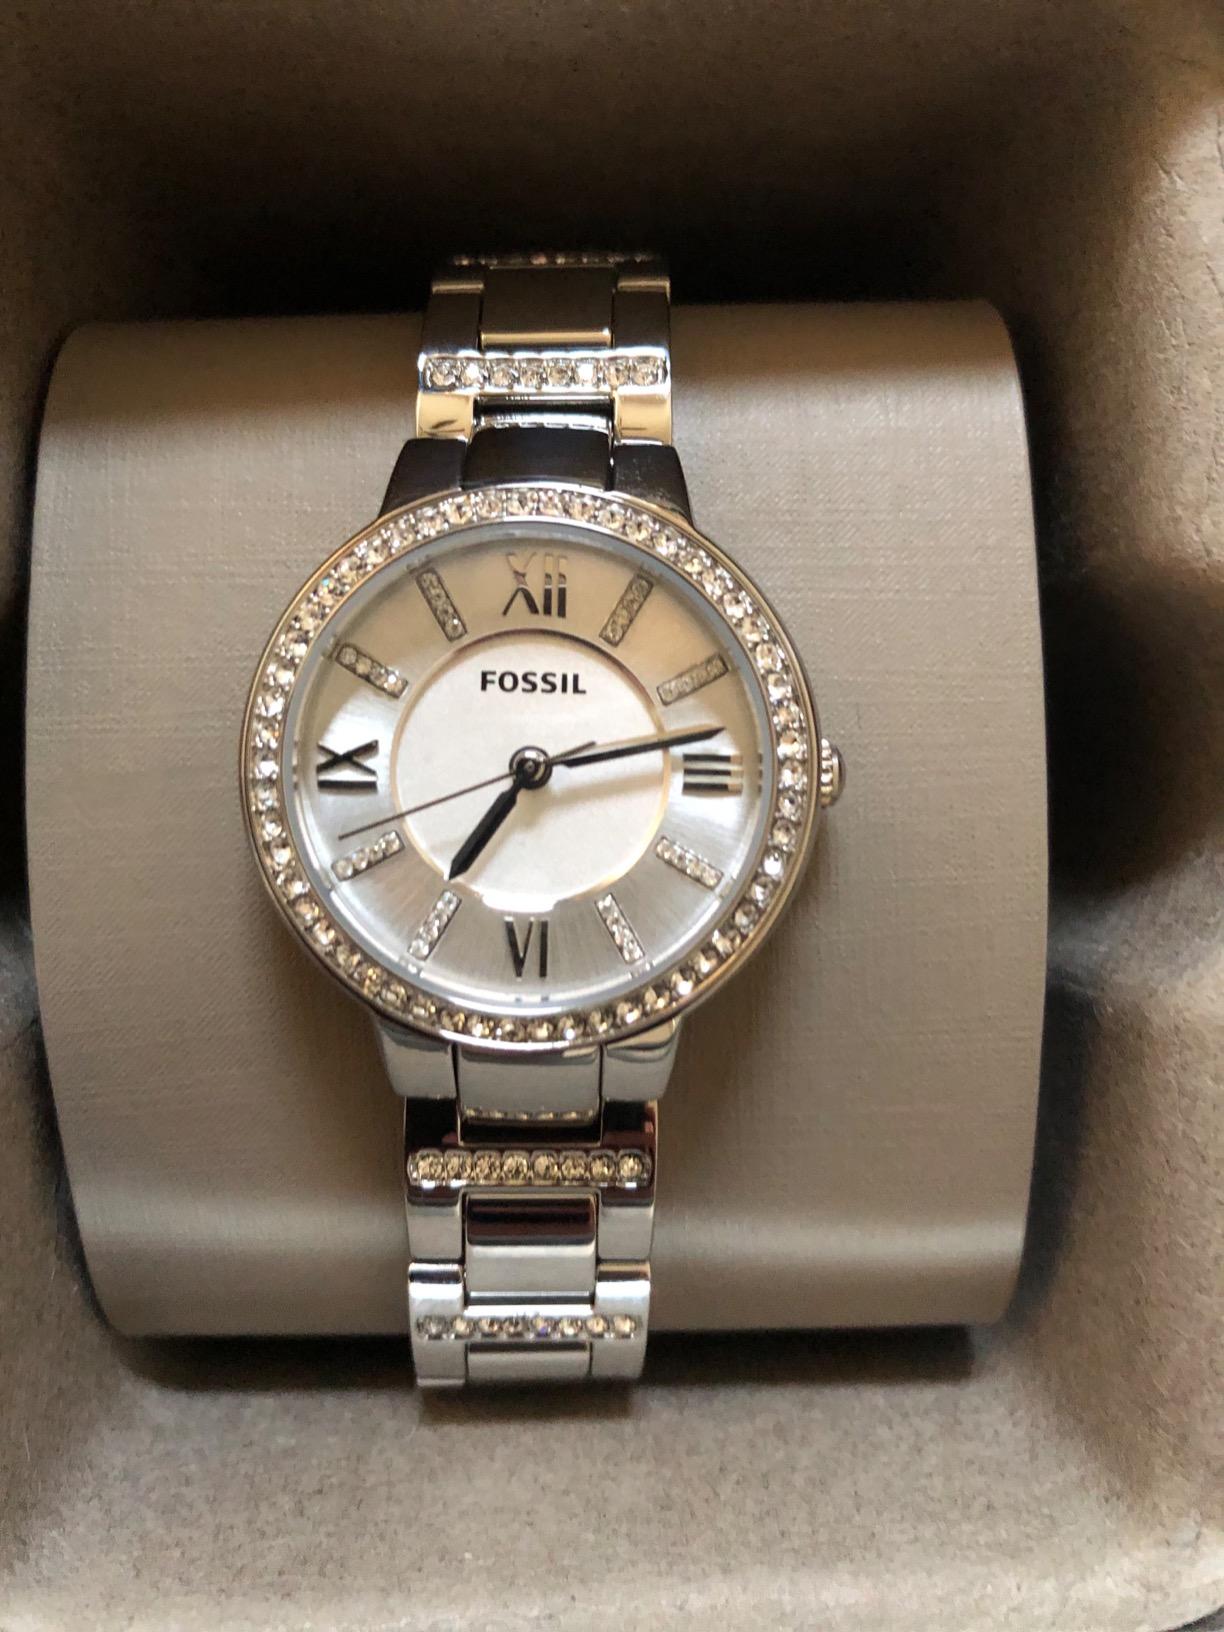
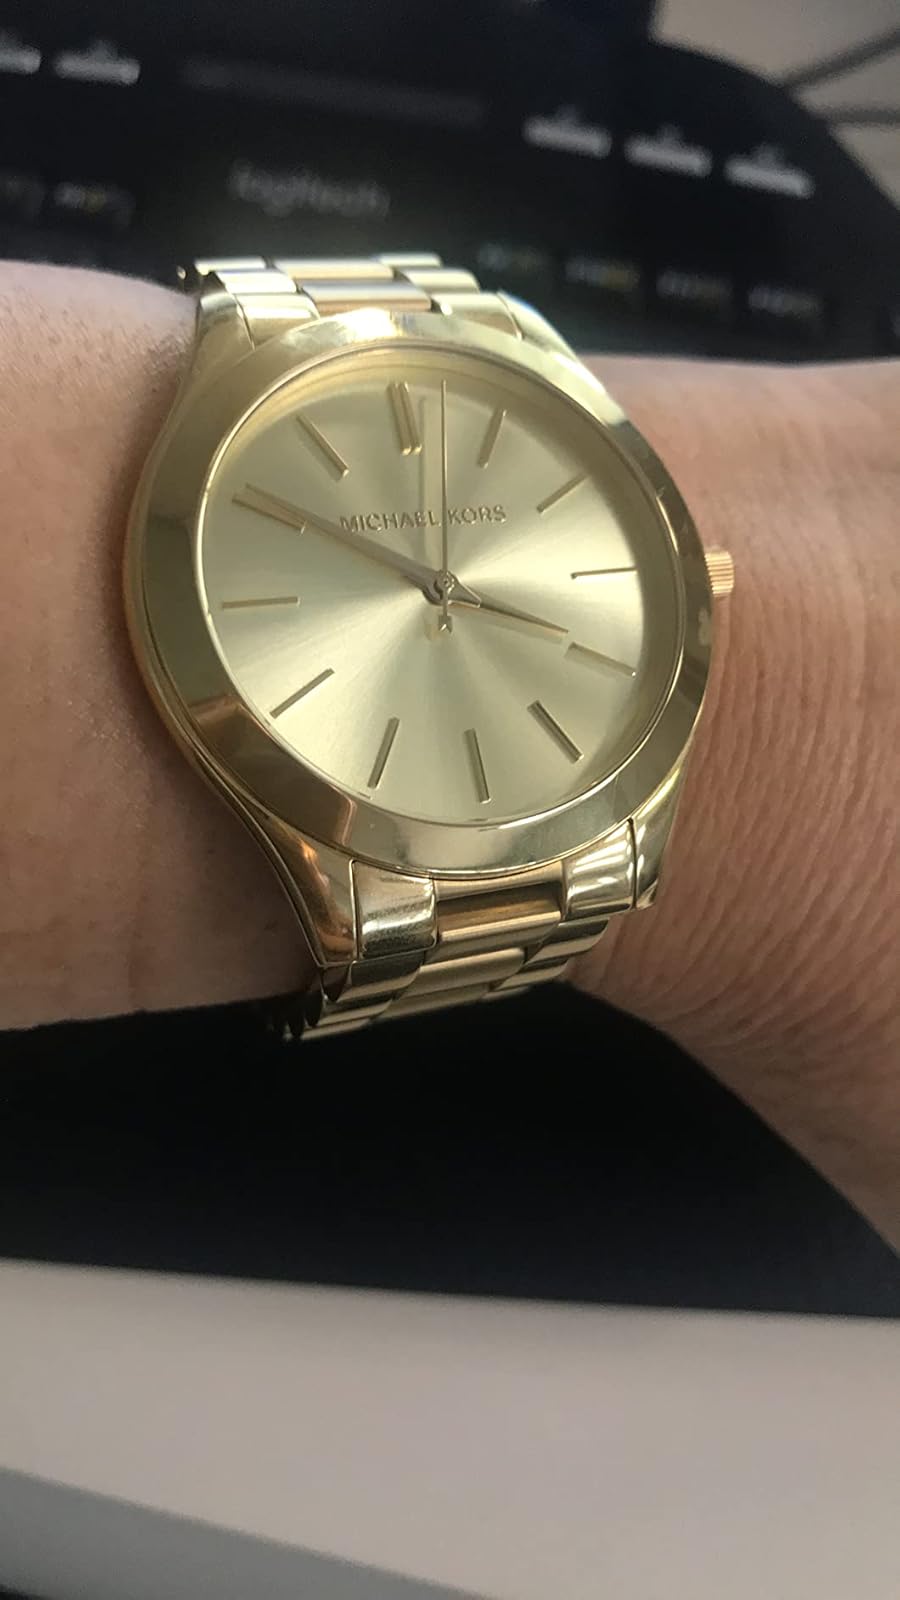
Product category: accessories_watch
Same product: no